Daniel Inouye

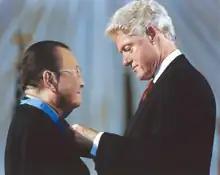
President Bill Clinton presenting the Medal of Honor to Senator Inouye in 2000

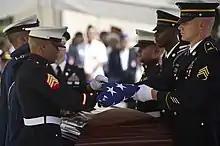
A joint military honor guard folds a U.S. flag over Inouye's casket at the National Memorial Cemetery.

On May 27, 1947, Inouye was honorably discharged and returned home as a Captain with a Distinguished Service Cross, Bronze Star Medal, two Purple Hearts, and 12 other medals and citations. In 2000, his Distinguished Service Cross was upgraded to the Medal of Honor.